Aponeurotic fibroma

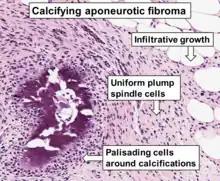
Histopathology of a calcifying aponeurotic fibroma from a finger, H&E stain.

Aponeurotic fibroma, also known as calcifying aponeurotic fibroma, and juvenile aponeurotic fibroma is characterized by a lesion that usually presents as a painless, solitary, deep fibrous nodule, often adherent to tendon, fascia, or periosteum, on the hands and feet. The World Health Organization in 2020 reclassified aponeurotic fibroma nodules as a specific benign type of the fibroblastic and myofibroblastic tumors. Aponeurotic fibromas are diagnosed based on histopathology and treated by surgical excision. They are more common in males than females.